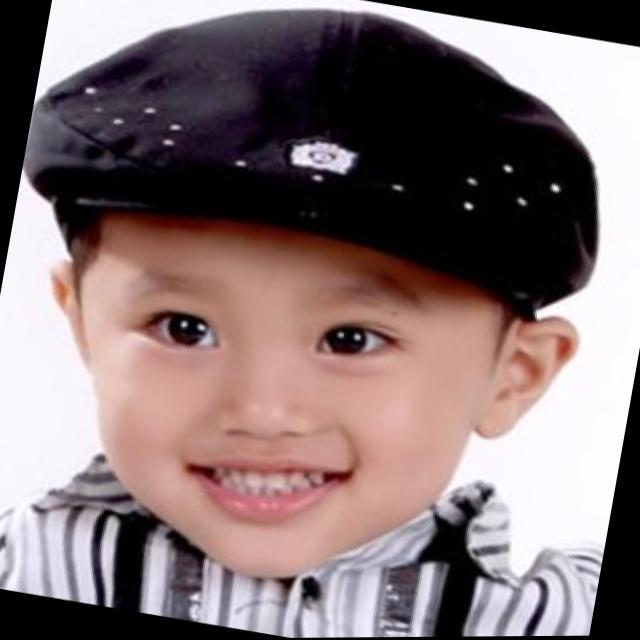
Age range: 0-12